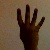
The image shows a hand gesture representing the number 4 in Indian Sign Language.